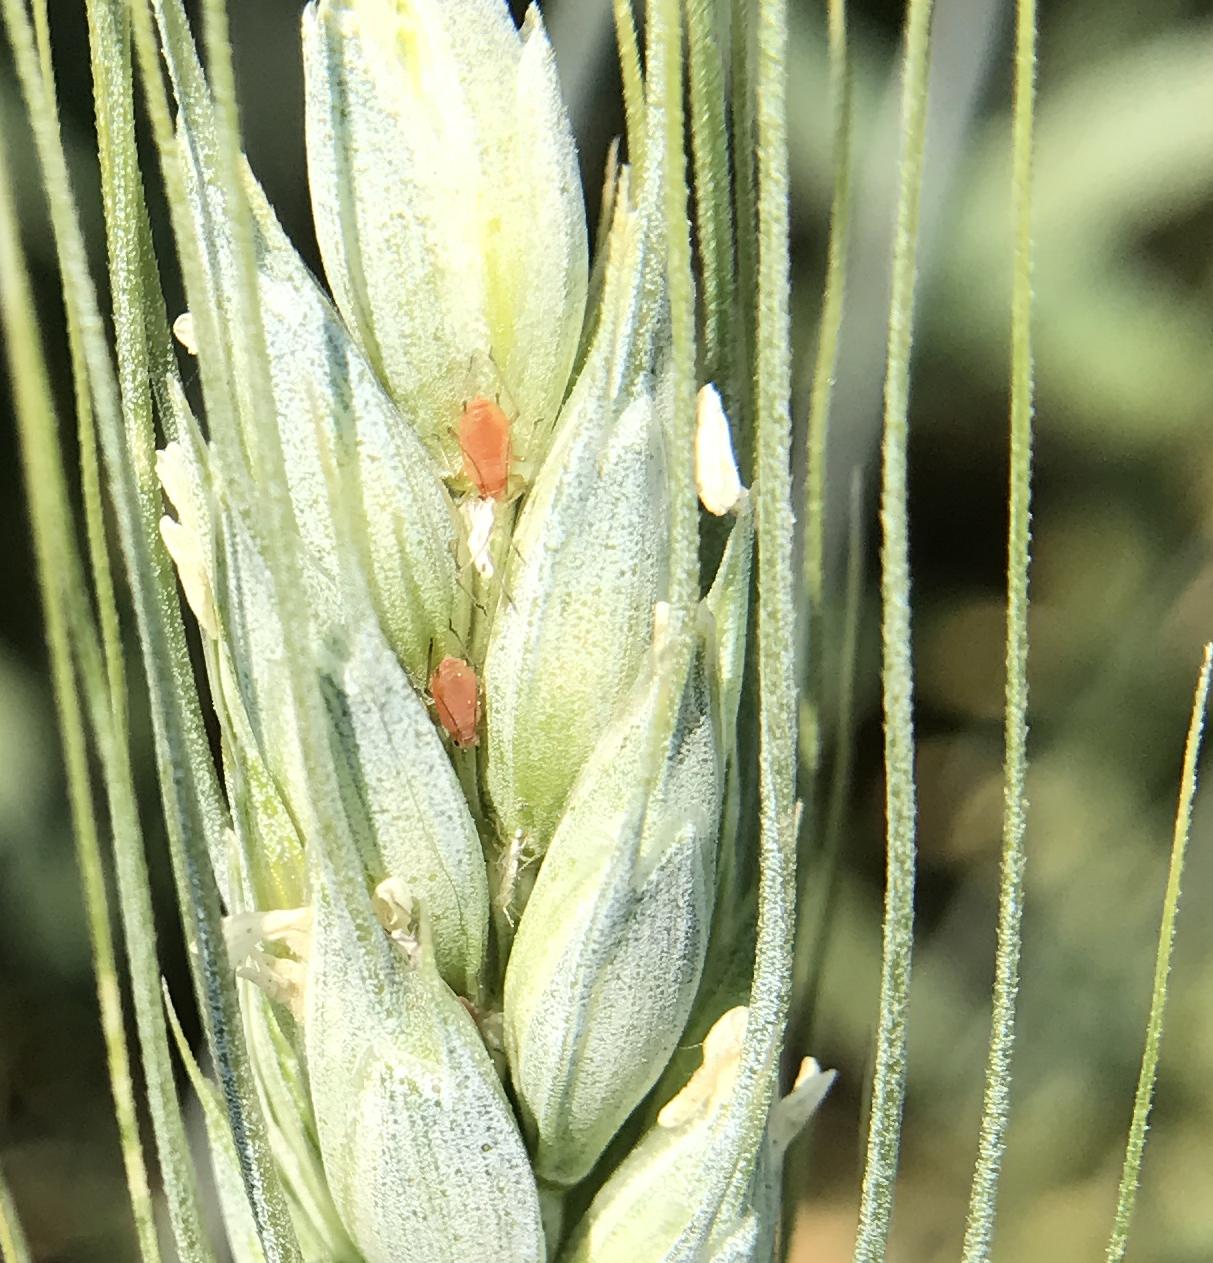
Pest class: english_grain_aphid